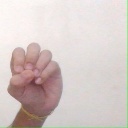
अक्षर: उ